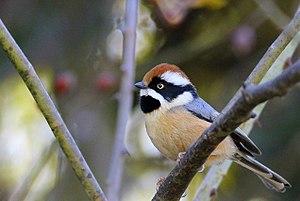
La Mésange à tête rousse est une espèce de passereaux appartenant à la famille des Aegithalidae.